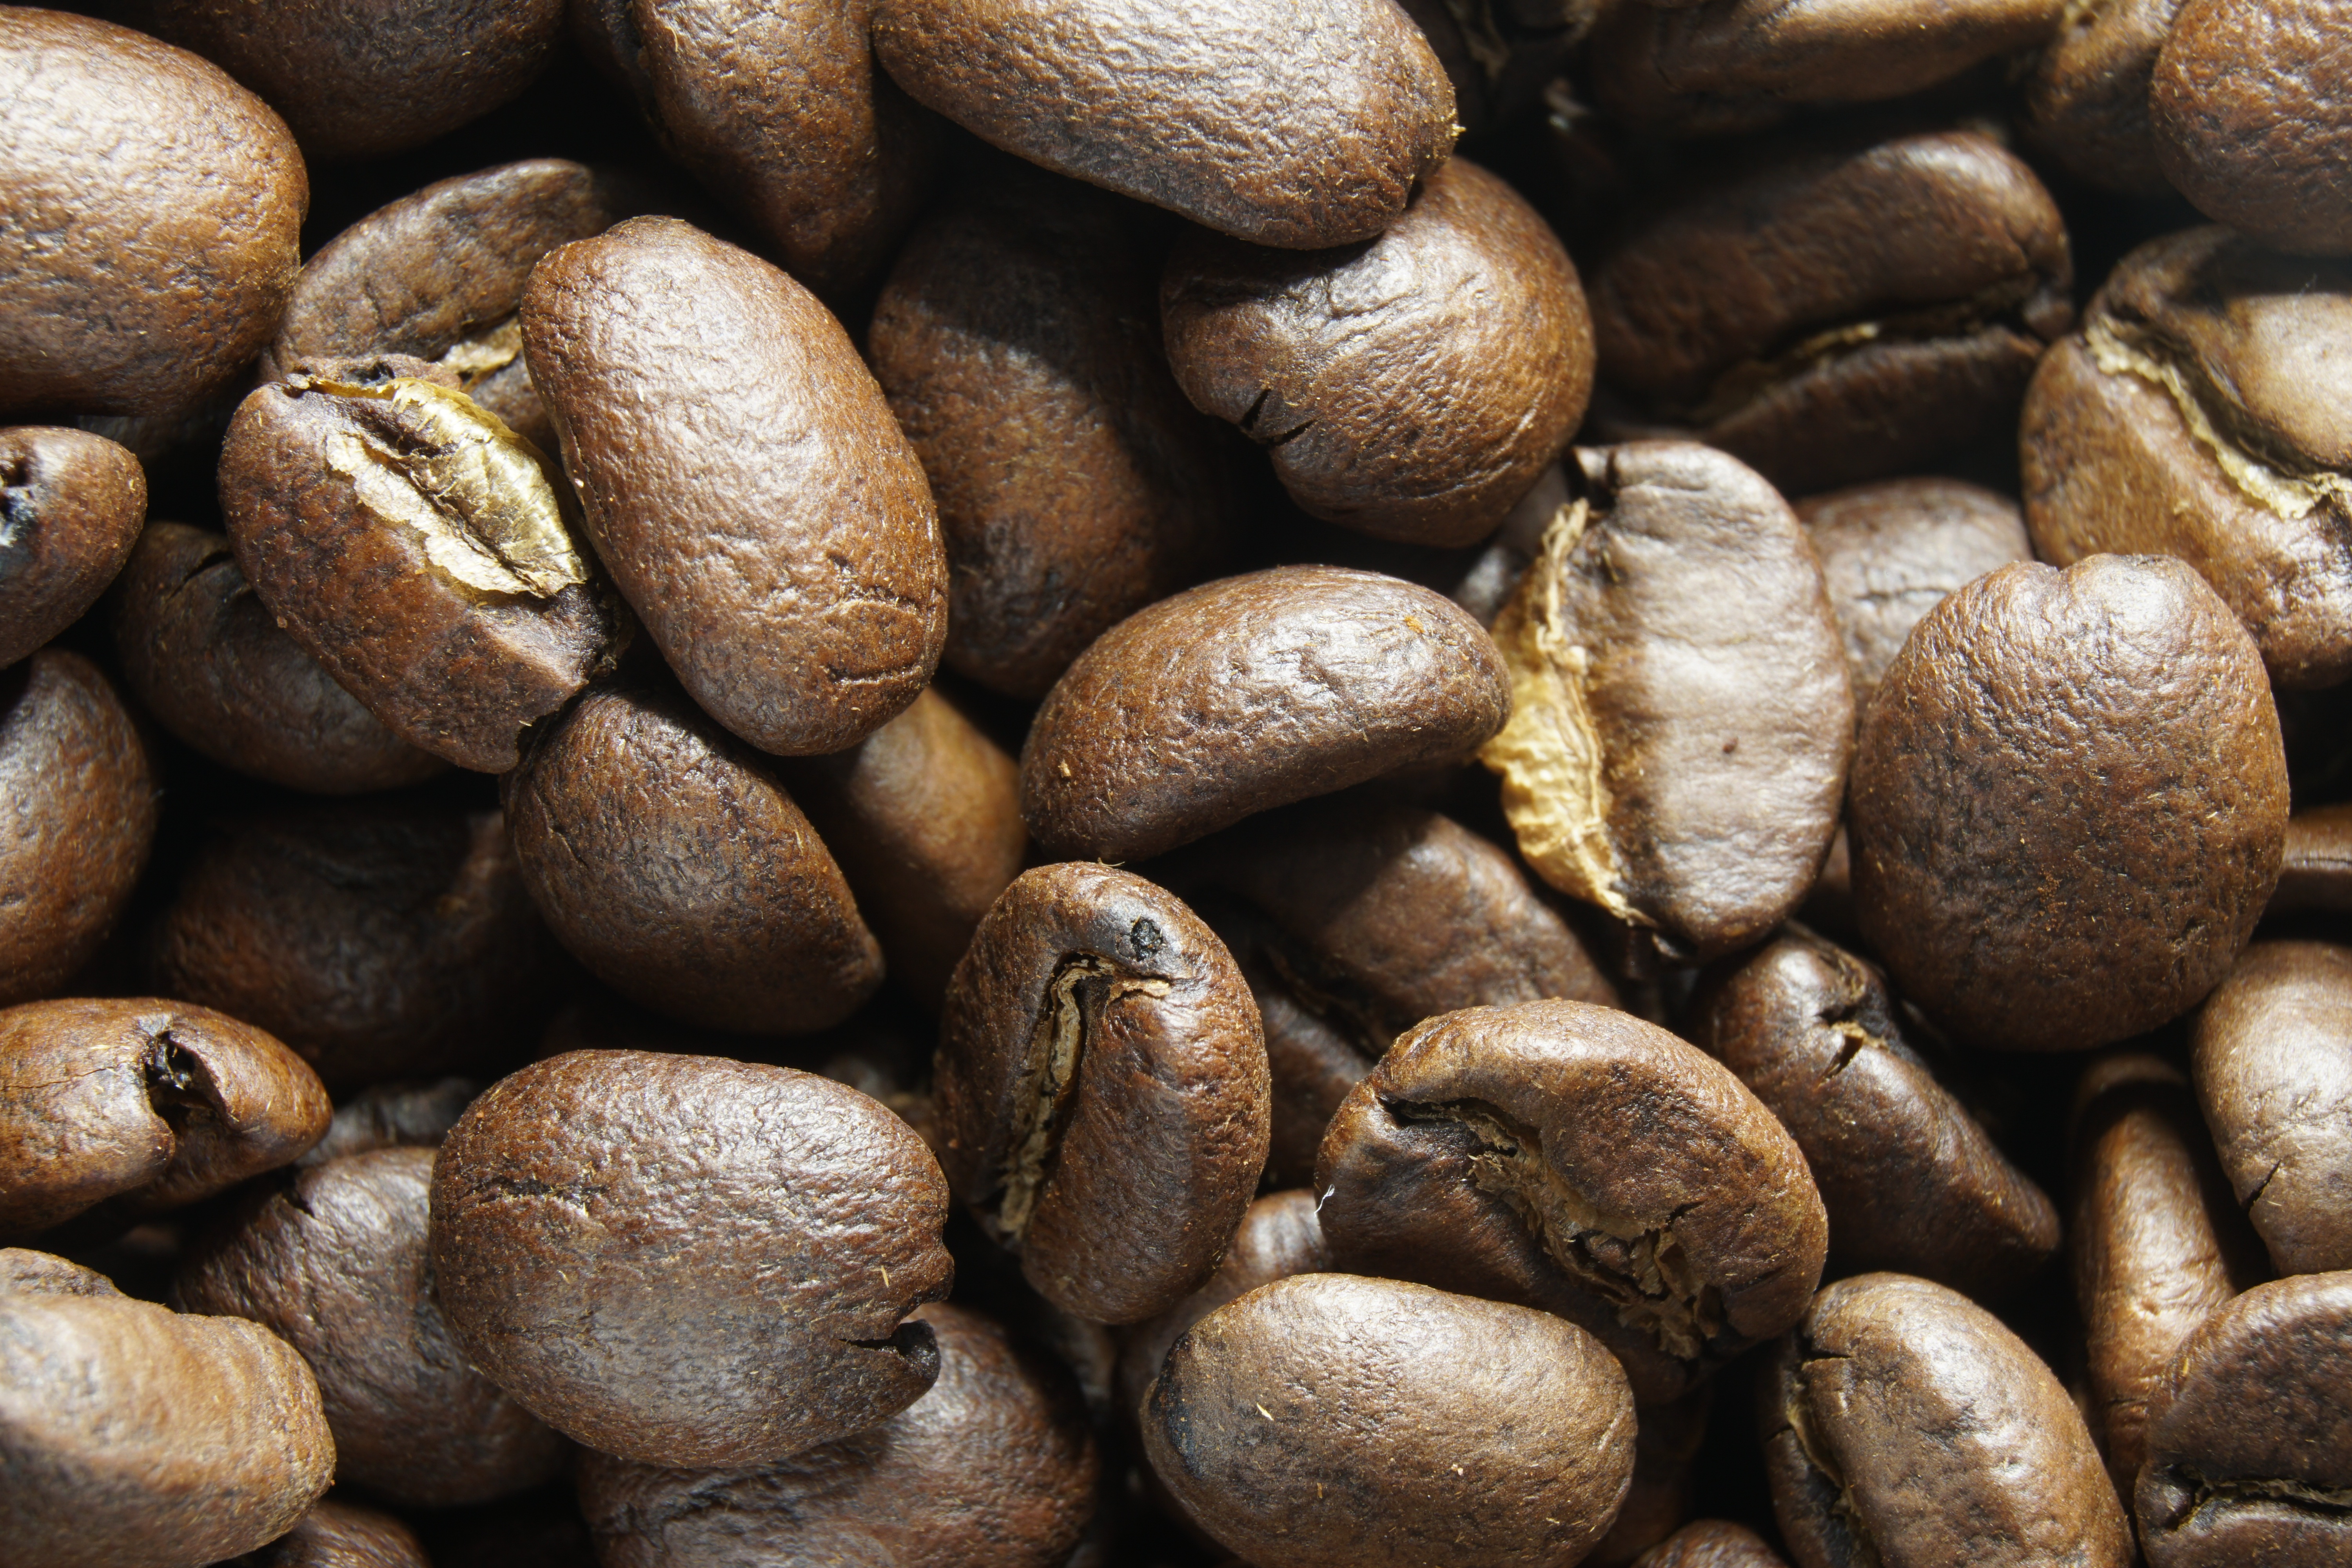
coffee, roast, aroma, food, produce, beverage, caffeine, coffee beans